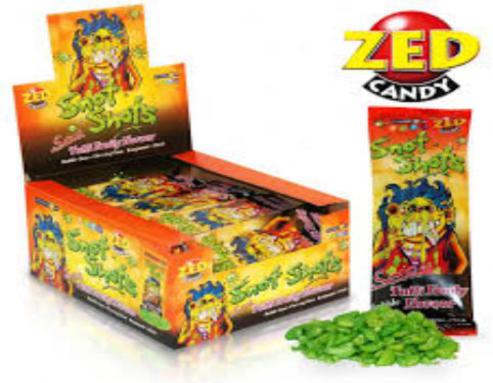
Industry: Food